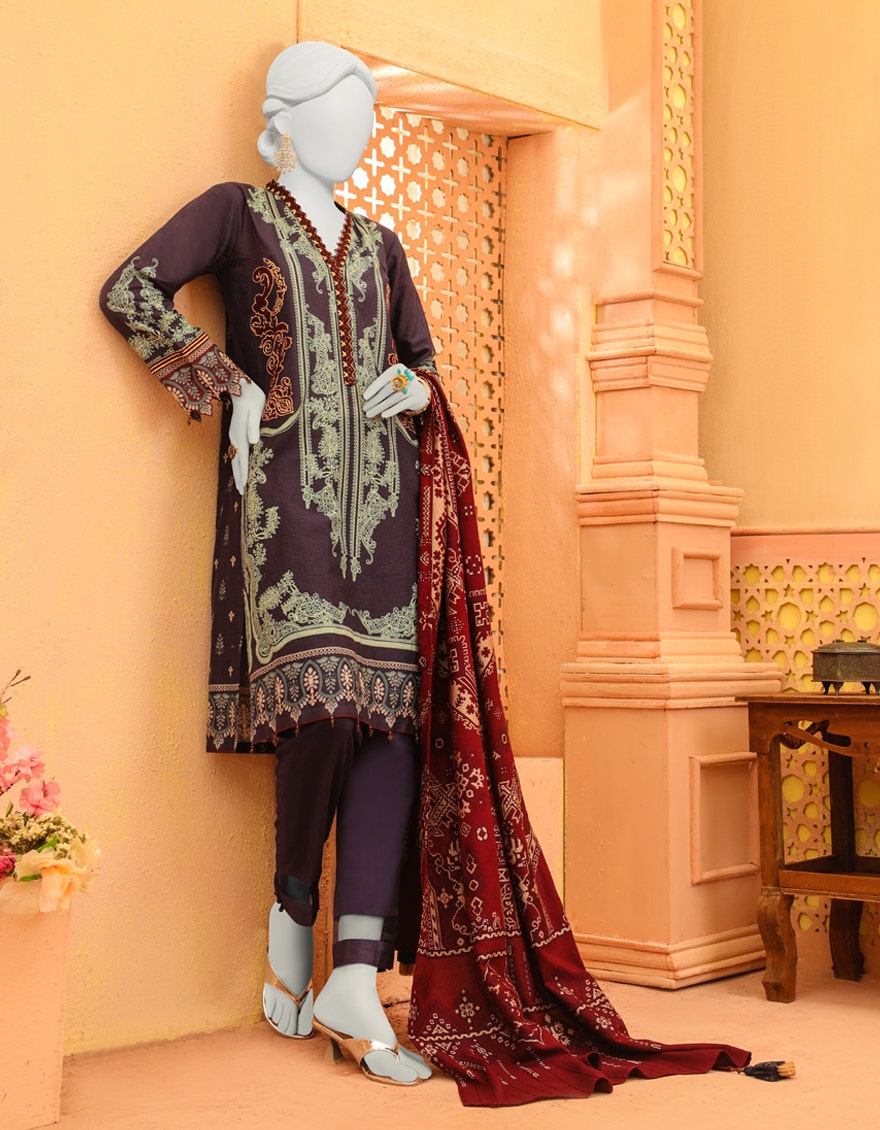
purple embroidered three piece suit